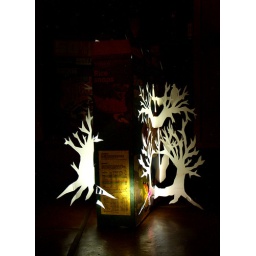
forest in a cereal box